Tei Tong Tsai

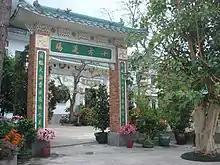
Po Lam Monastery at Tei Tong Tsai.

Tei Tong Tsai is a village on Lantau Island, Hong Kong.